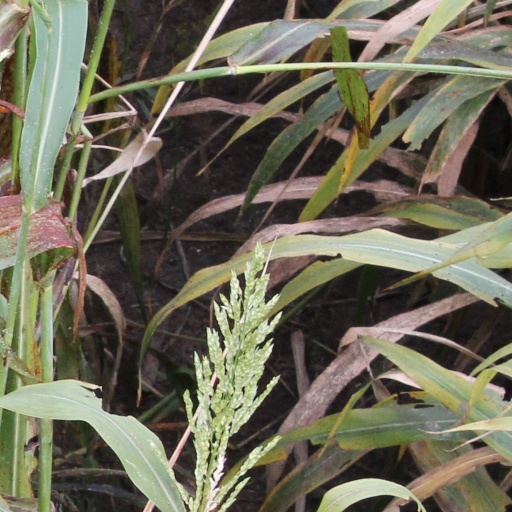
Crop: sorghum